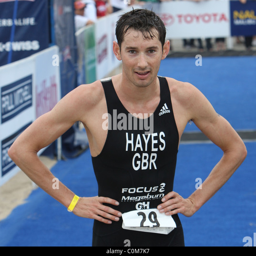
winner , presented by automobile make held to raise money